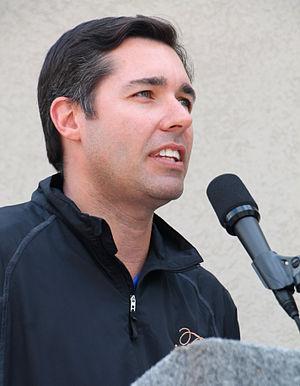
Larry Foyt est un pilote automobile américain né le 22 février 1977 à Houston, Texas.